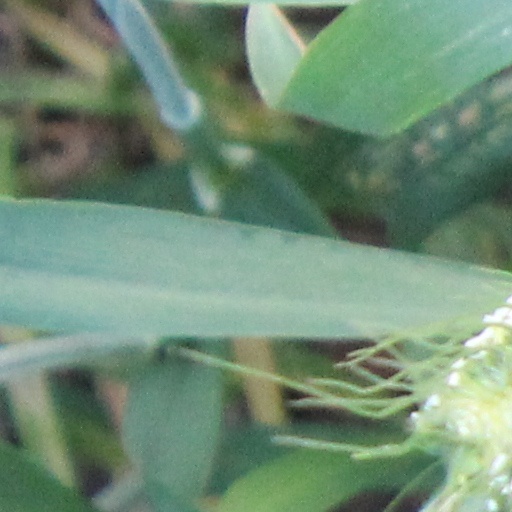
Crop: wheat